Katy Croff Bell

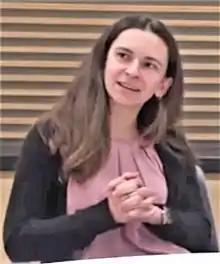
Bell interviewed by Joichi Ito in 2016

Katy Croff Bell is a marine explorer who has been on more than 30 oceanographic and archaeological expeditions including in the Black Sea, the Mediterranean, the Gulf of Mexico, the Caribbean Sea, and the Pacific Ocean. She is also an American Association for Advancement of Science If/Then Ambassador in recognition of her work to interest girls in STEM careers.